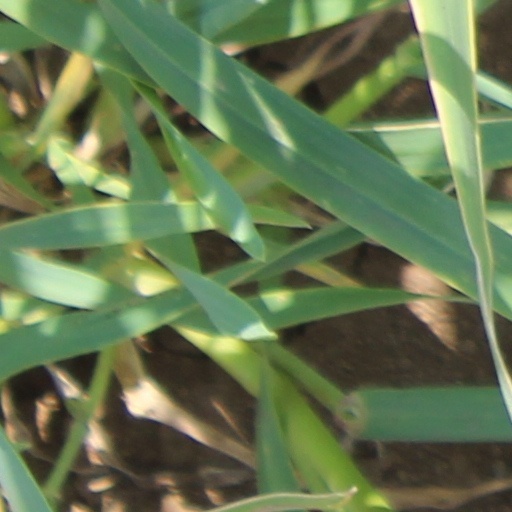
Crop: wheat